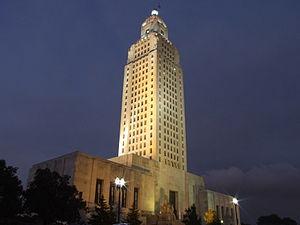
Le capitole de l'État de Louisiane est un gratte-ciel construit en 1932 et qui abrite la législature de l'État de Louisiane — composé du Sénat de Louisiane et de la Chambre des représentants de Louisiane —, le bureau du gouverneur de l'État et d'autres bureaux de la branche exécutive. Il est situé à Bâton-Rouge, capitale de la Louisiane. Haut de 137 mètres avec 34 étages il est le plus grand capitole des États-Unis, le plus grand immeuble de Bâton-Rouge et le septième plus grand immeuble de Louisiane. Il fut construit en 1932 dans un style Art déco à l'initiative de Huey Long et par le cabinet Weiss, Dreyfous and Seiferth en remplacement de l'ancien capitole.